Rhoda

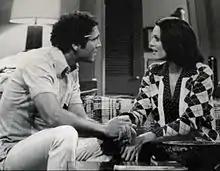
Joe asks Rhoda to move in with him.

As the weeks go by, the relationship between Joe and Rhoda quickly blossoms. By the sixth episode, "Pop Goes the Question", an insecure Rhoda asks Joe where their relationship is heading. His response is to invite Rhoda to move in with him. After some careful thought, and consultation with her sister and father, Rhoda accepts Joe's invitation, but within minutes of moving in decides that rather than living together out of wedlock she prefers to be married. Rhoda attempts to convince Joe that they are very compatible and would be a happily married couple. After some hesitation, Joe agrees and a wedding is planned.